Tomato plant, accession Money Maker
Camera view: bottom (45 deg); turntable rotation: 0 degrees
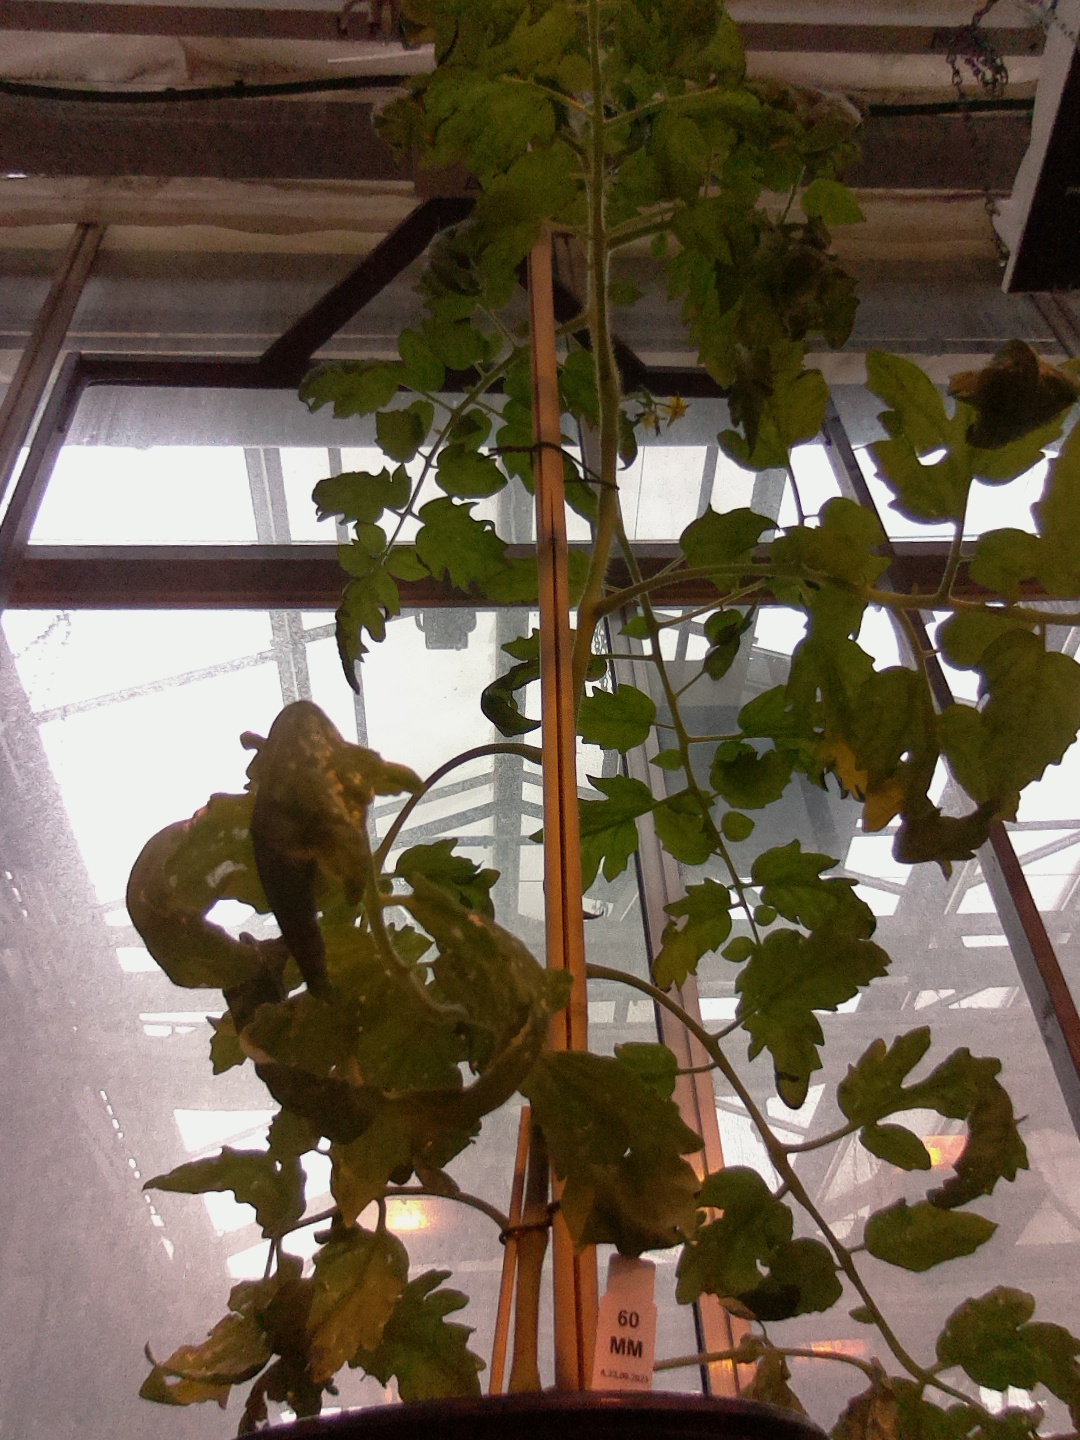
BBCH growth stage 67: Full flowering, 70%-80% of flowers open, more petals falling